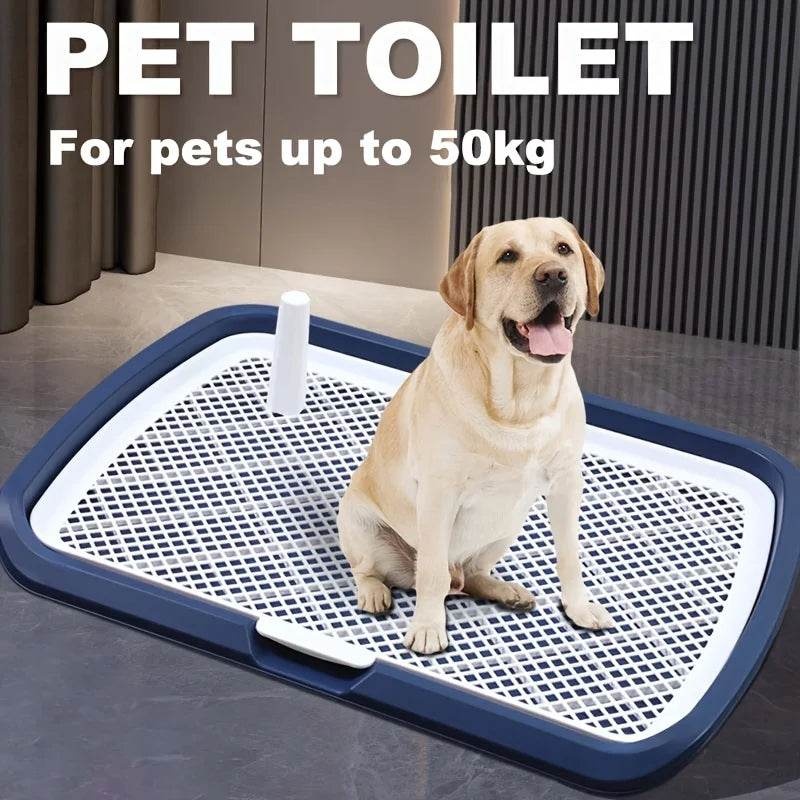
Dog Potty Training Toilet Plastic Dog Pee Pad Holder
Experience modern comfort with our dog potty training toilet plastic dog pee pad holder pet training pad holders, crafted for quality and everyday style. Explore Features Dog Potty Training Toilet Plastic Dog Pee Pad Holder Pet Training Pad Holders delivers a premium experience with ergonomic design, sustainable materials, and optimized comfort. Ideal for daily use, it blends modern aesthetics with durability. Engineered with advanced quality standards to ensure long-lasting performance and satisfaction in any situation. Product ID: PID-556053141020251753 FAQ Q: Is the material durable? A: Yes, made with premium materials for long-lasting use. Q: Is it suitable for everyday use? A: Absolutely, combining style and comfort for daily wear. Q: How do I clean it? A: Wipe gently with a damp cloth and let it air dry. Q: Is it lightweight? A: Yes, designed for effortless comfort all day long. Q: Can I gift it? A: Definitely, it comes ready for gifting with elegant packaging. Shipping Policy Processed same day. Delivery 4–14 business days. Return Policy 30 days return. Must be in perfect condition. document.getElementById("expandBtn").addEventListener("click", function() { var content = document.getElementById("expandContent"); content.style.display = (content.style.display === "none" || content.style.display === "") ? "block" : "none"; }); #expandBtn:hover {background-color:#0069d9;}
Brand: Premium Supplier
Category: Animals & Pet Supplies > Pet Supplies > Pet Training Aids > Pet Training Pad Holders > Regular Pad Holders